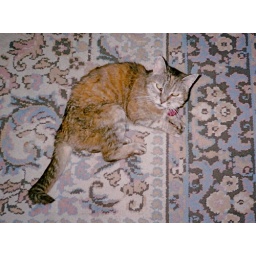
Doc was the cat that came with the house when we first moved in in July 1987.